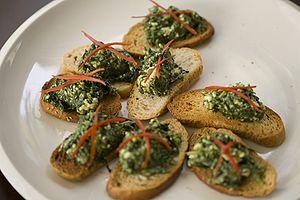
Le crostini, mot italien signifiant petits toasts, est un hors-d’œuvre italien, consistant en de petites tranches de pain grillé garnies.